Barbary Crusade

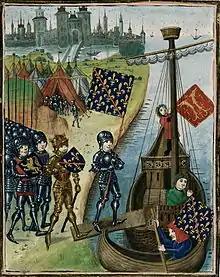
The Crusaders leaving Mahdia

The siege was lifted with the conclusion of a treaty negotiated through the Genoese party. The treaty stipulated a ten-year armistice. By mid-October the Crusaders had returned to Genoa. Losses due to the fighting and disease amounted to 274 knights and squires.